Visit by Pope Francis to Kenya

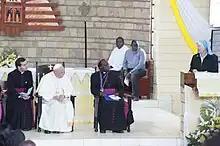
Pope Francis at St. Joseph, Kangemi on 27 November

Pope Francis visited Kenya from 25 to 27 November 2015. It was his first state and pastoral visit to the country and the continent of Africa at large. Francis is the second pontiff to visit Kenya after John Paul II who visited Kenya 3 times. In his visit, he met the president of the Republic of Kenya, Uhuru Kenyatta, held meetings with various members of the clergy, held an open mass at the University of Nairobi and visited a poor slum neighbourhood of Kangemi. As a result of his visit, most of the roads in Nairobi were closed on Thursday and parts of Friday.